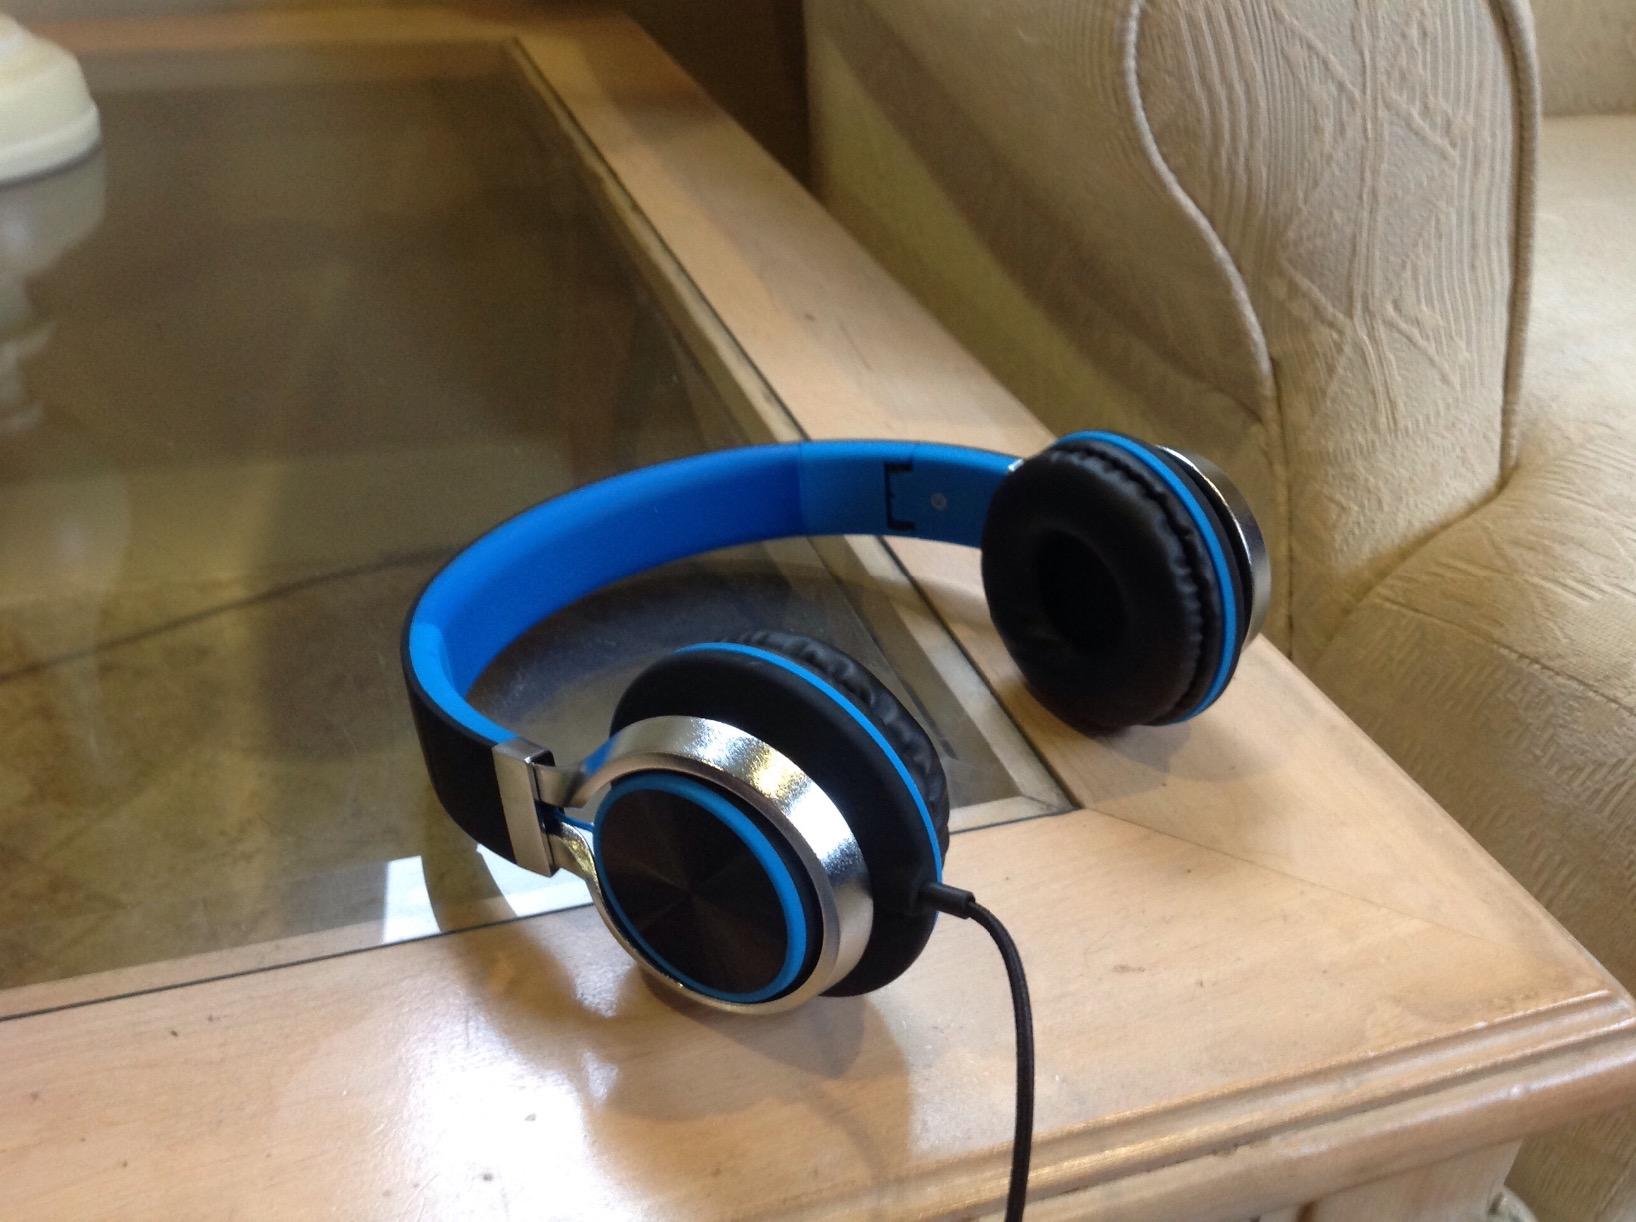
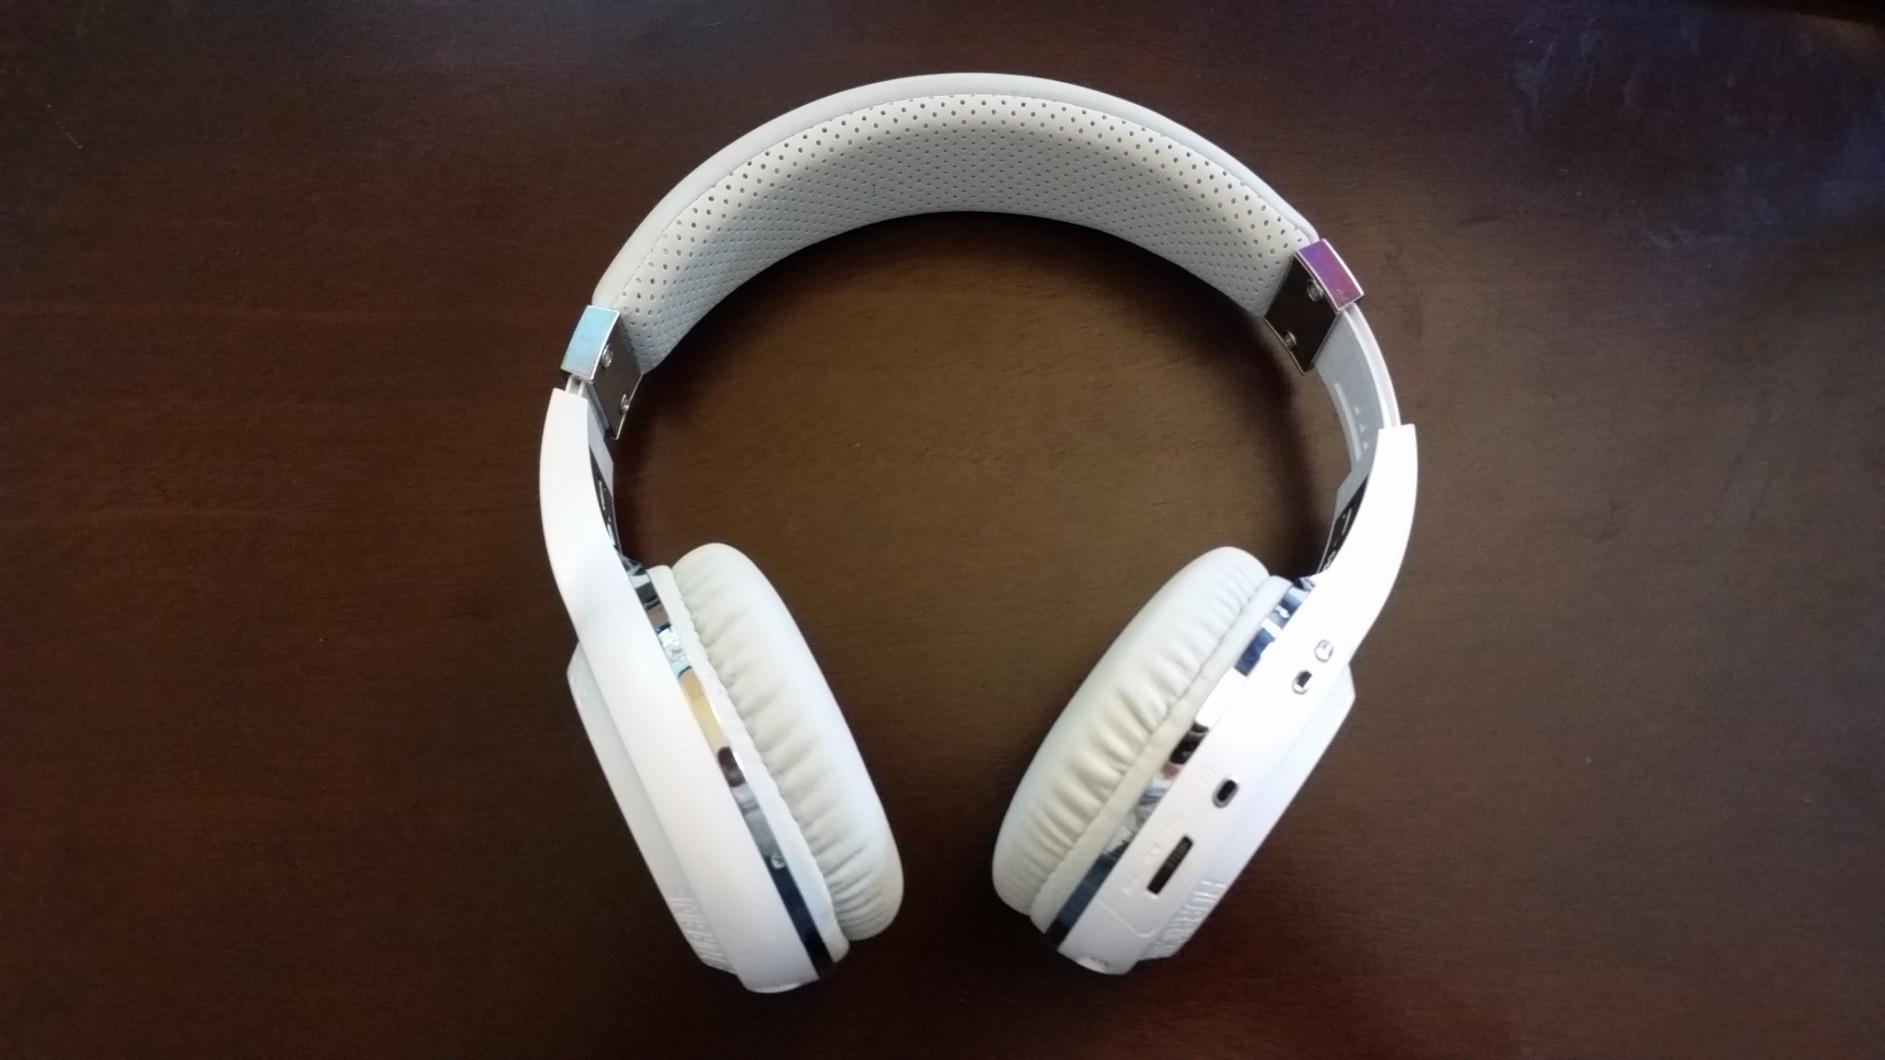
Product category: headphones
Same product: no